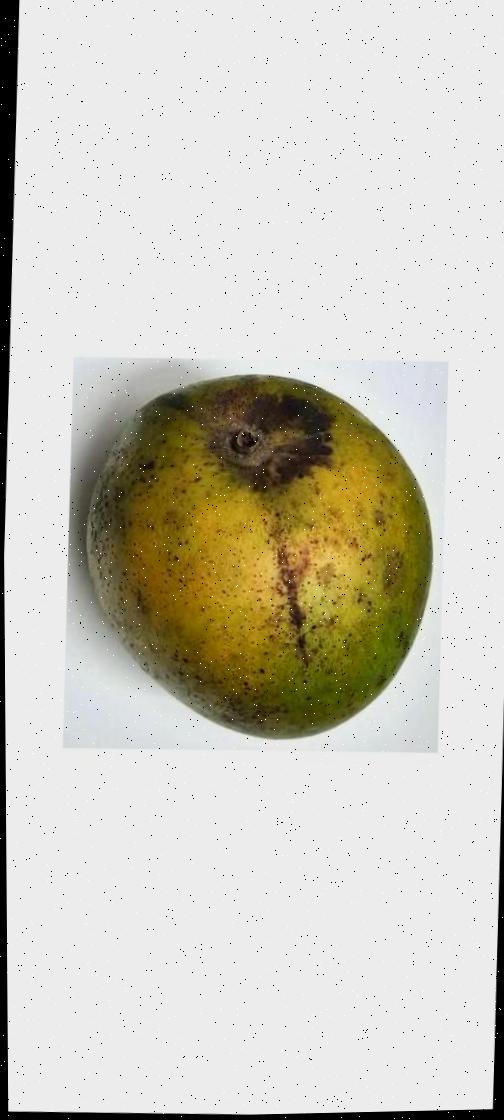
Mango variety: Harivanga